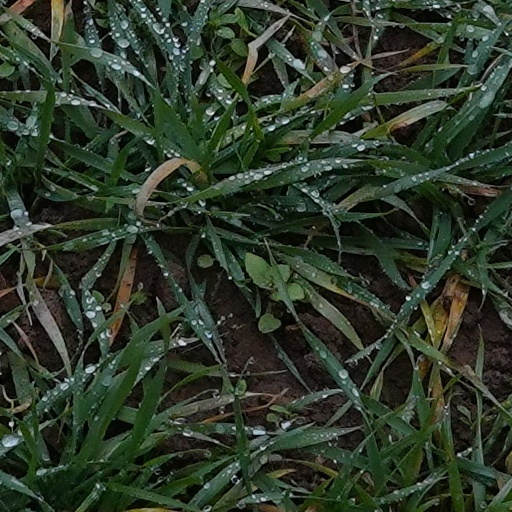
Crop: wheat